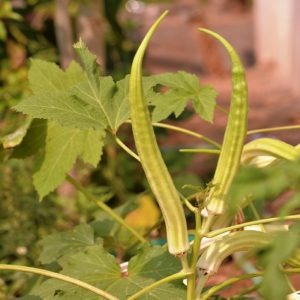
Label: Over-mature